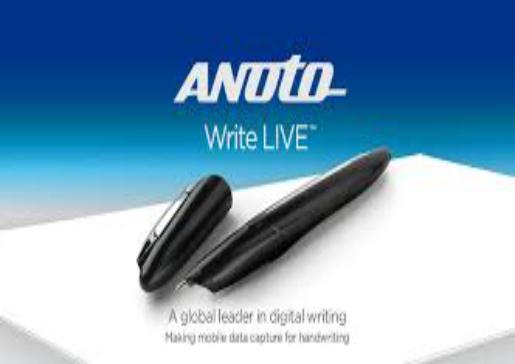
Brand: anoto
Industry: Electronic